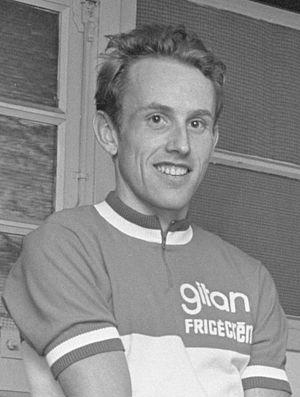
Le Hall of Fame de l'Union cycliste internationale est situé au siège de celle-ci à Aigle en Suisse. Il a été inauguré en 2002.